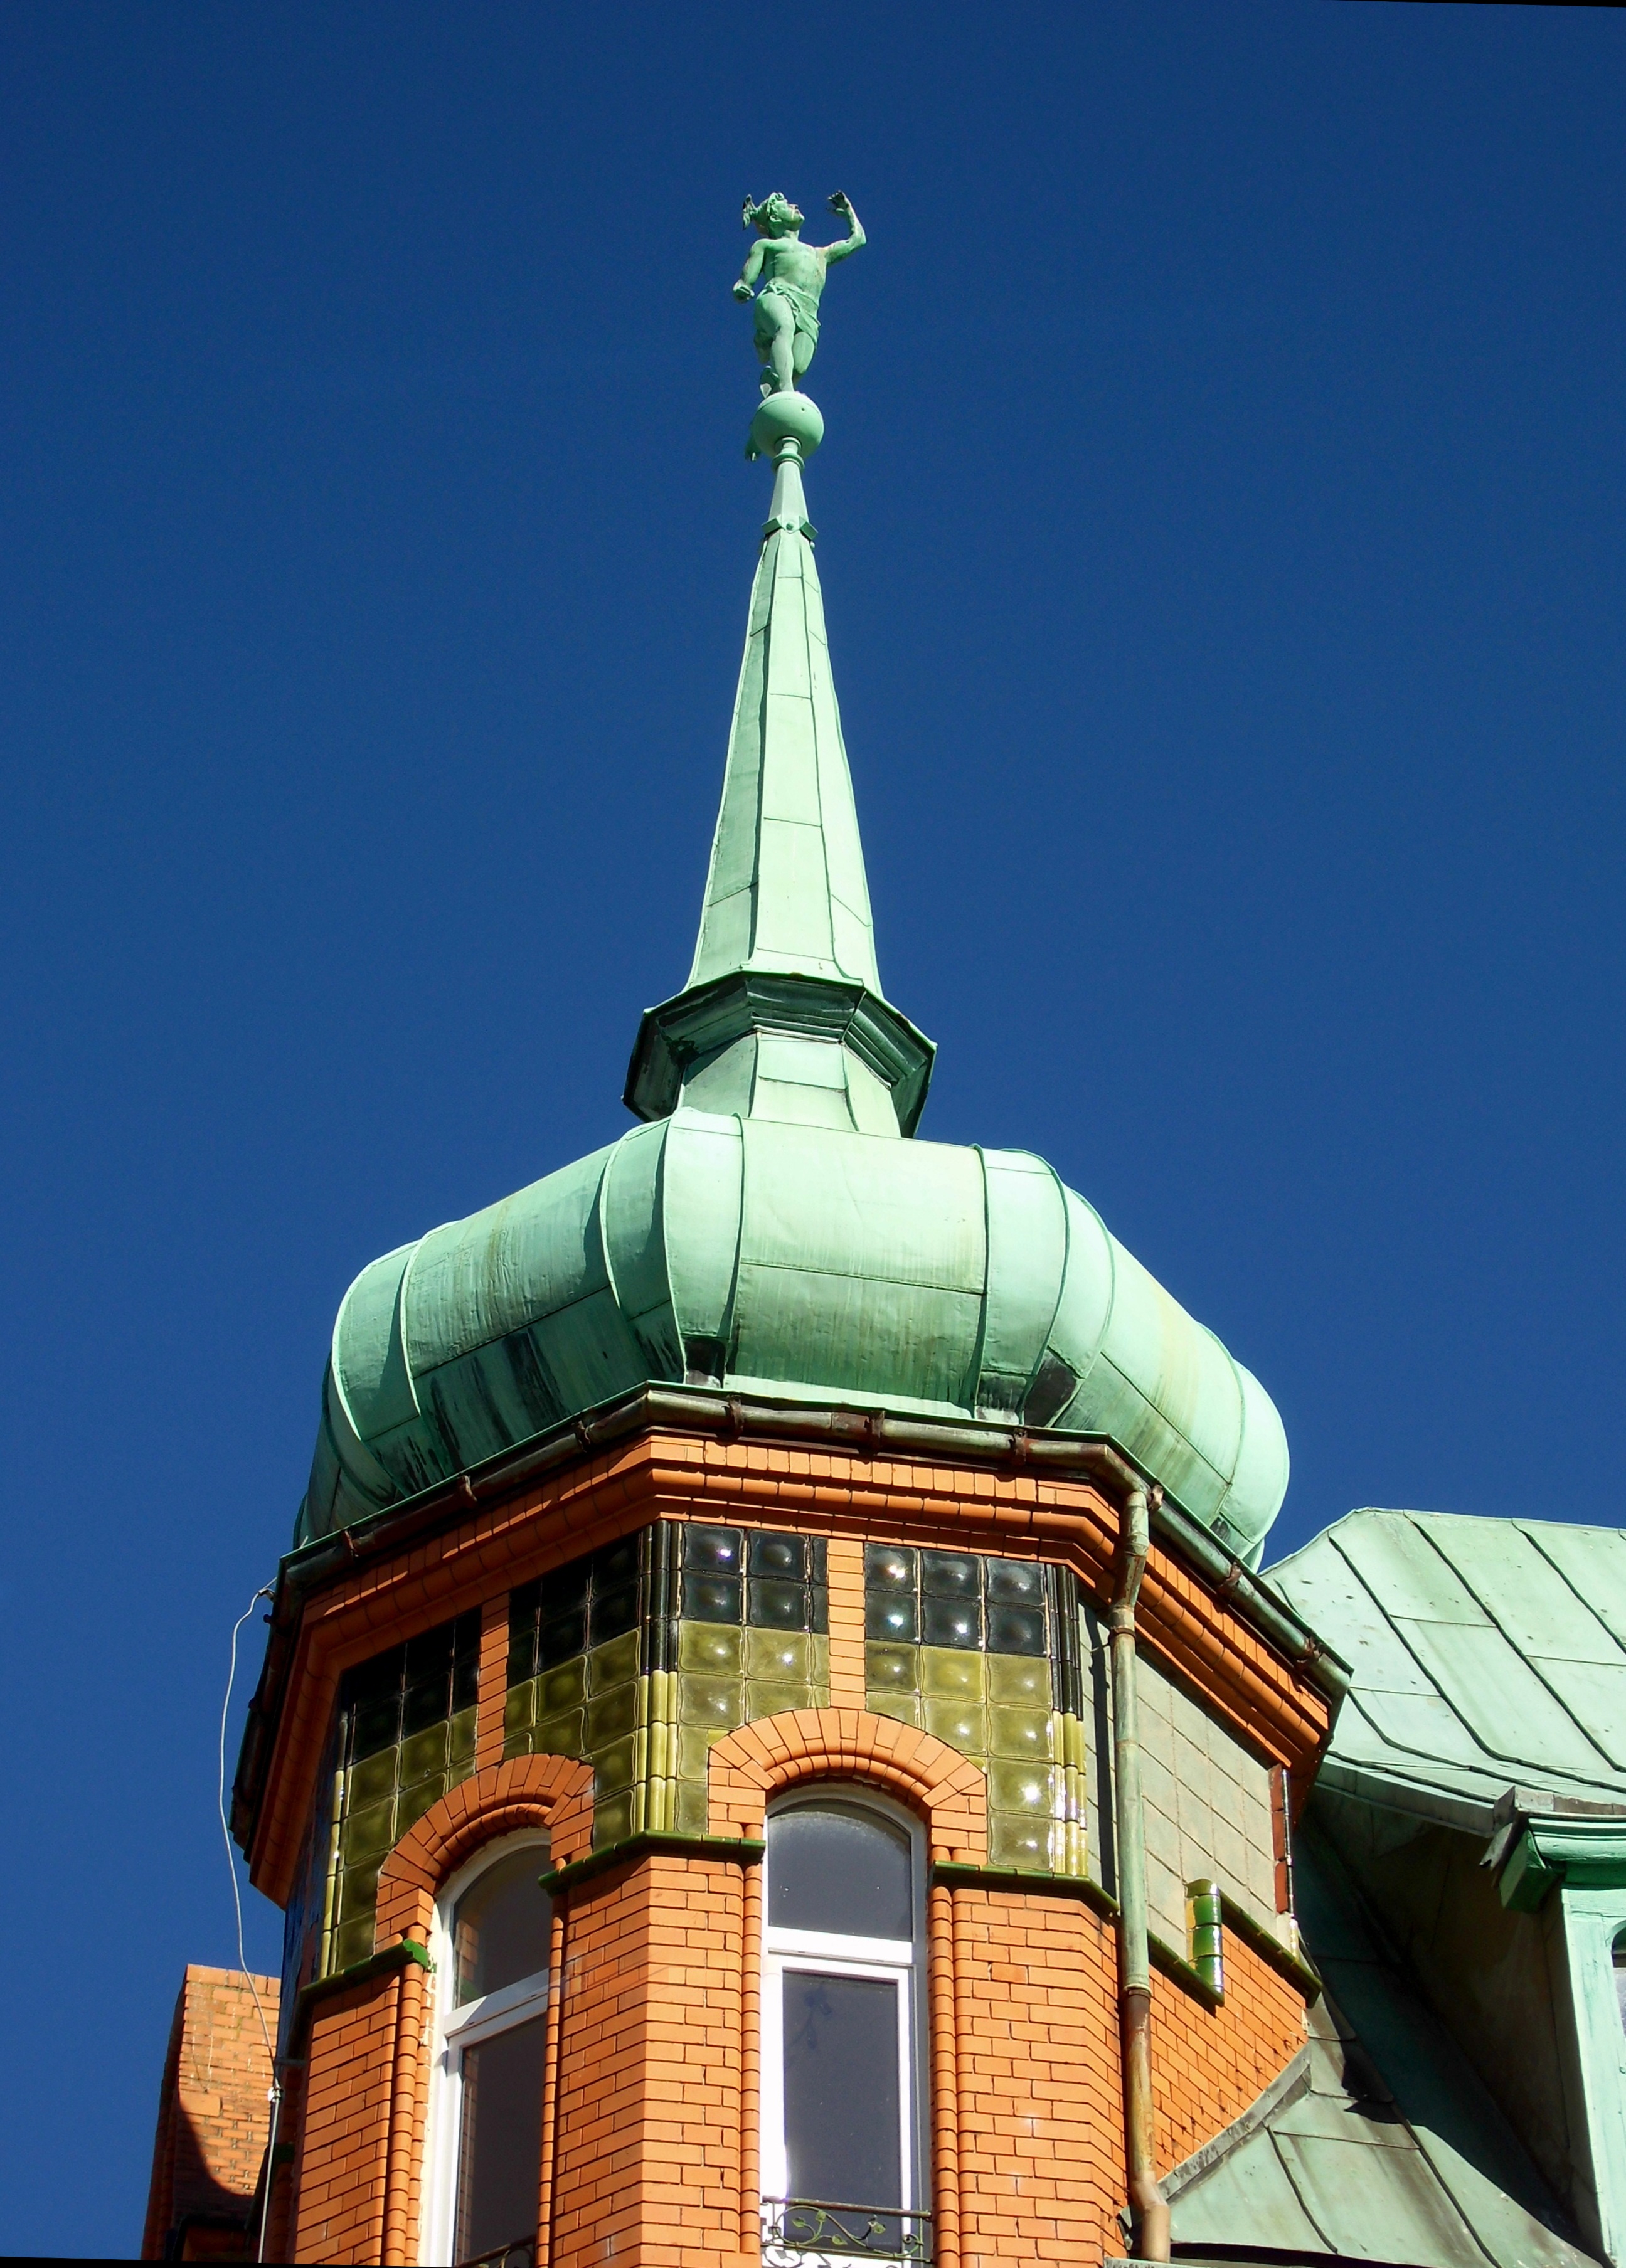
architecture, building, skyscraper, construction, tower, landmark, facade, church, place of worship, spire, steeple, poland, dome, winouj cie, view from the bottom